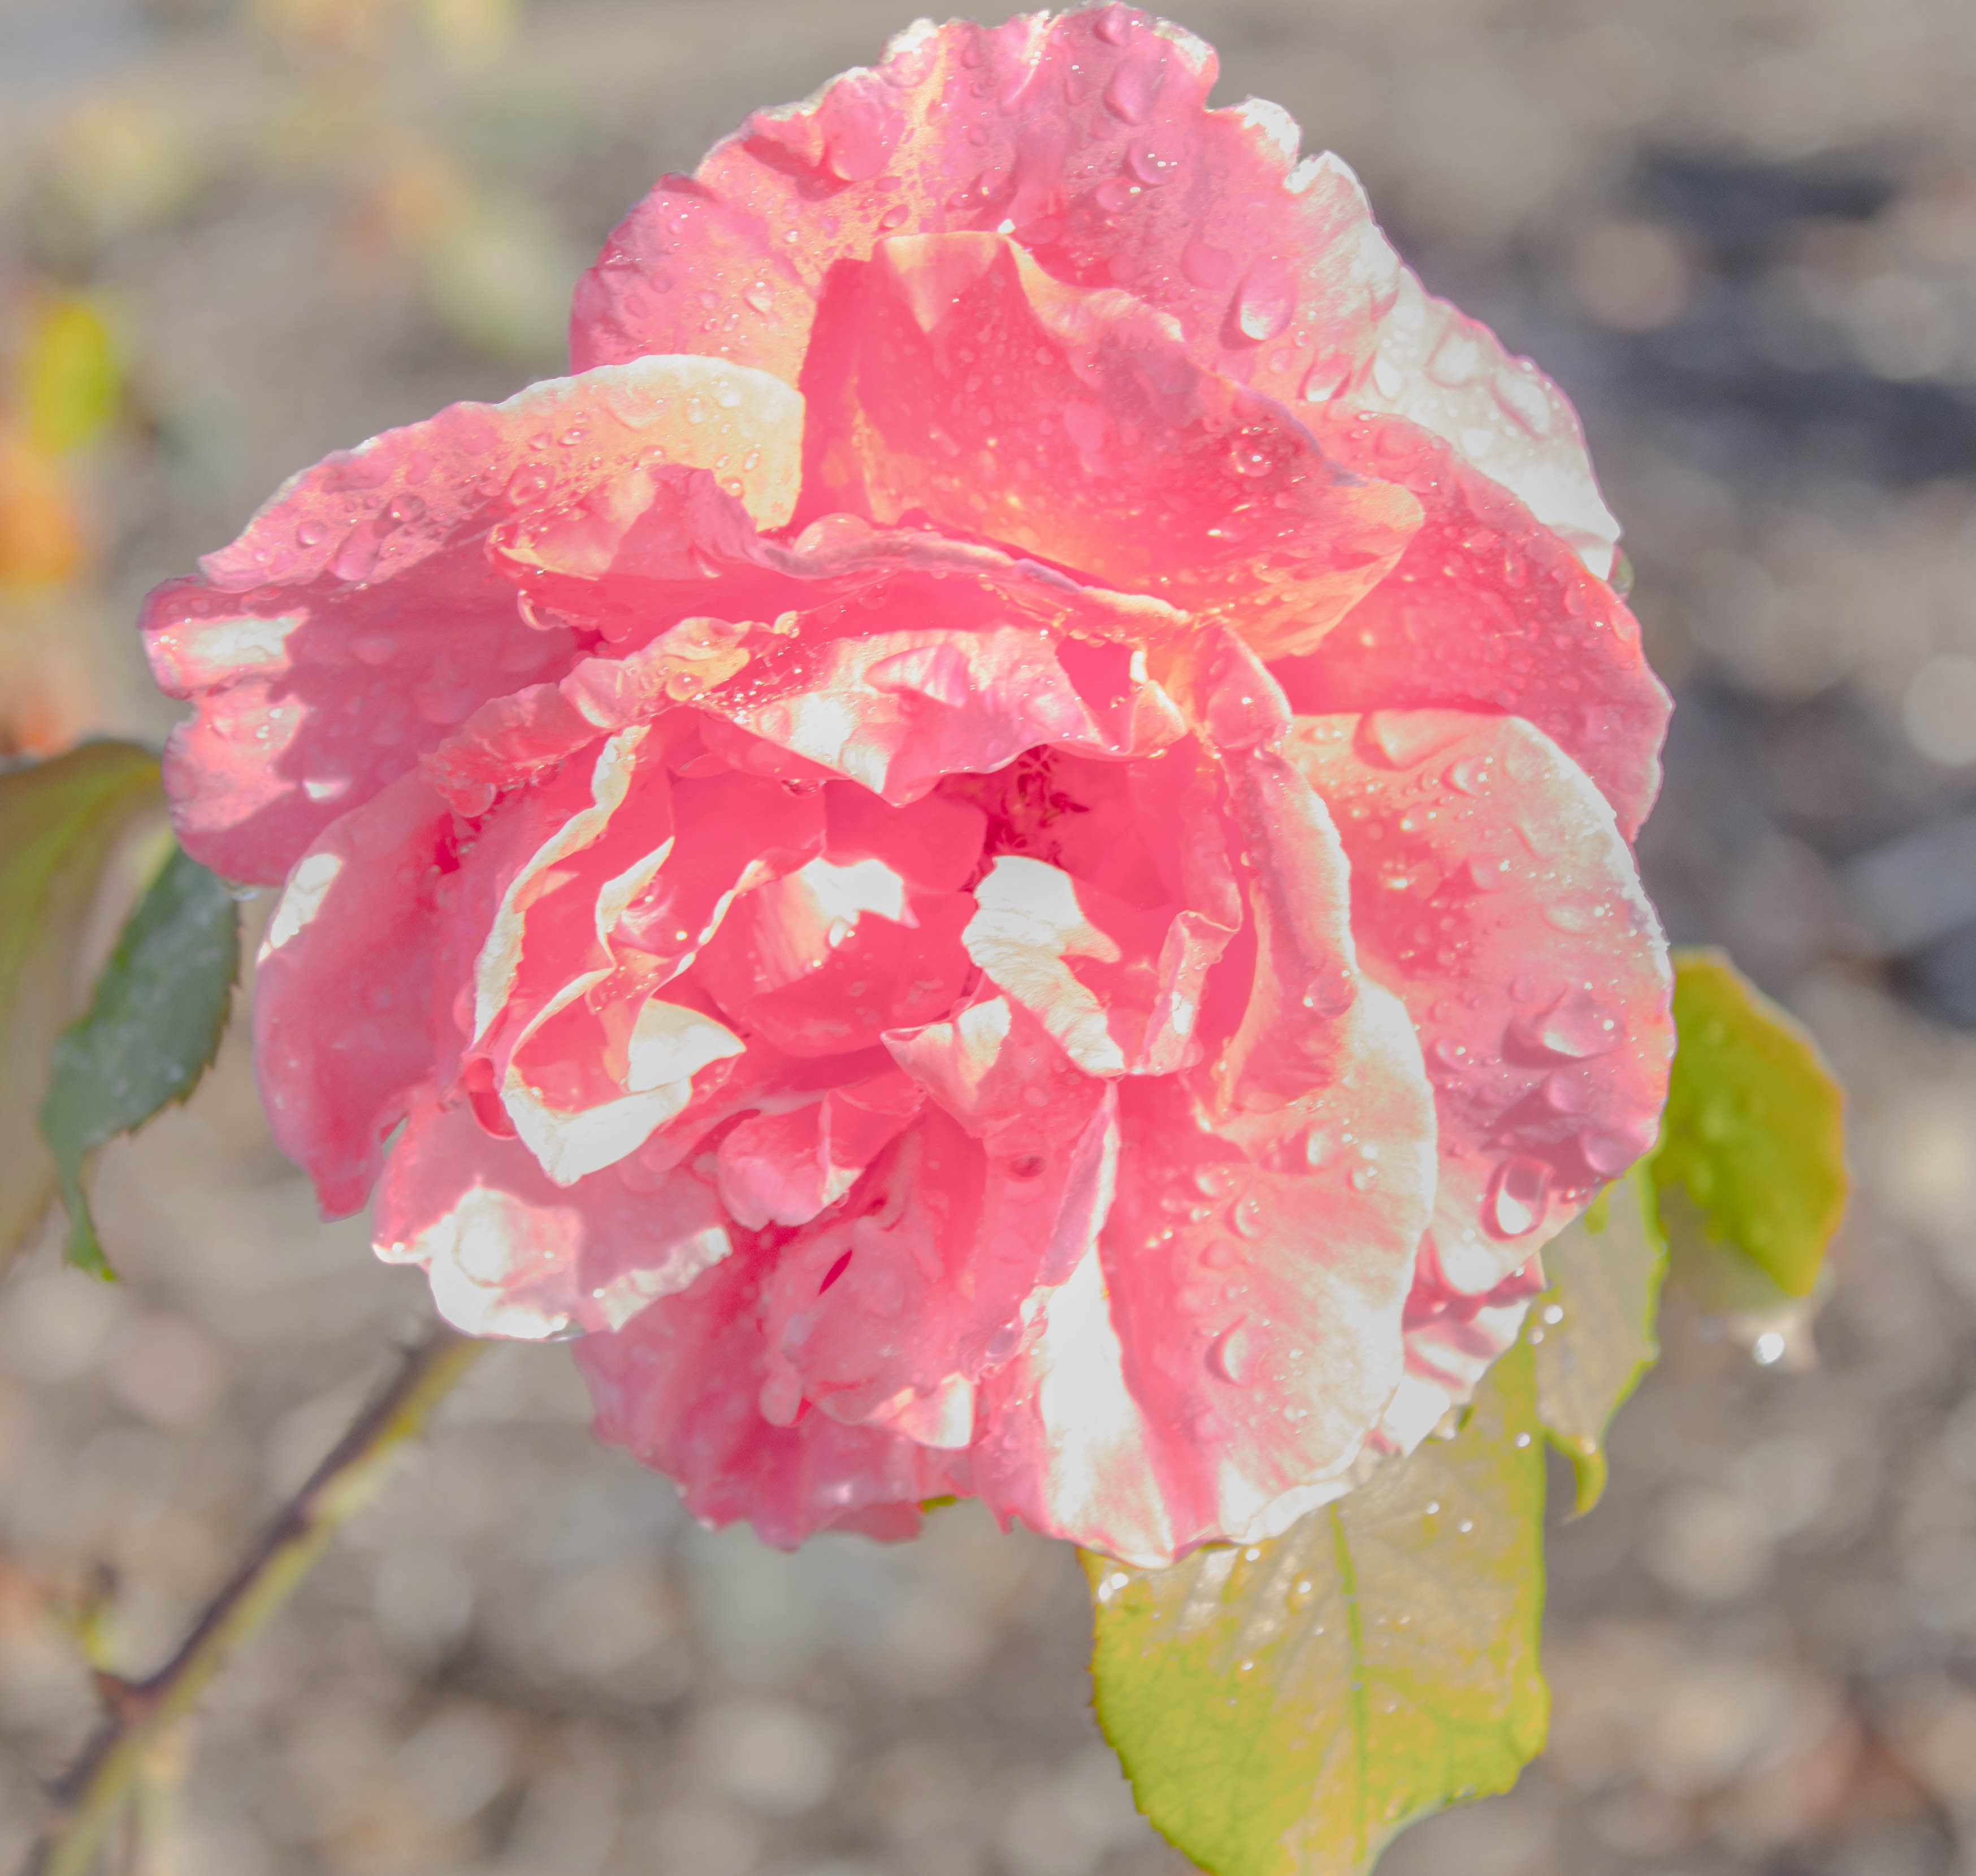
blossom, plant, flower, petal, rose, pink, flora, shrub, floribunda, flowering plant, garden roses, rose family, annual plant, land plant